USS Independence (CV-62)

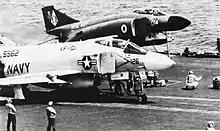
An F-4J of VF-101 alongside an F-4K of 892 Naval Air Squadron wait to be catapulted from "Independence"

On 25 September 1970, the news was received that Gamal Abdel Nasser, President of the United Arab Republic had died; an event that might plunge the Middle East into a crisis. "Independence", along with , , and seven other U.S. Navy ships, were put on standby in case U.S. military protection was needed for the evacuation of U.S. citizens and as a counterbalance to the Soviet Union's Mediterranean fleet.